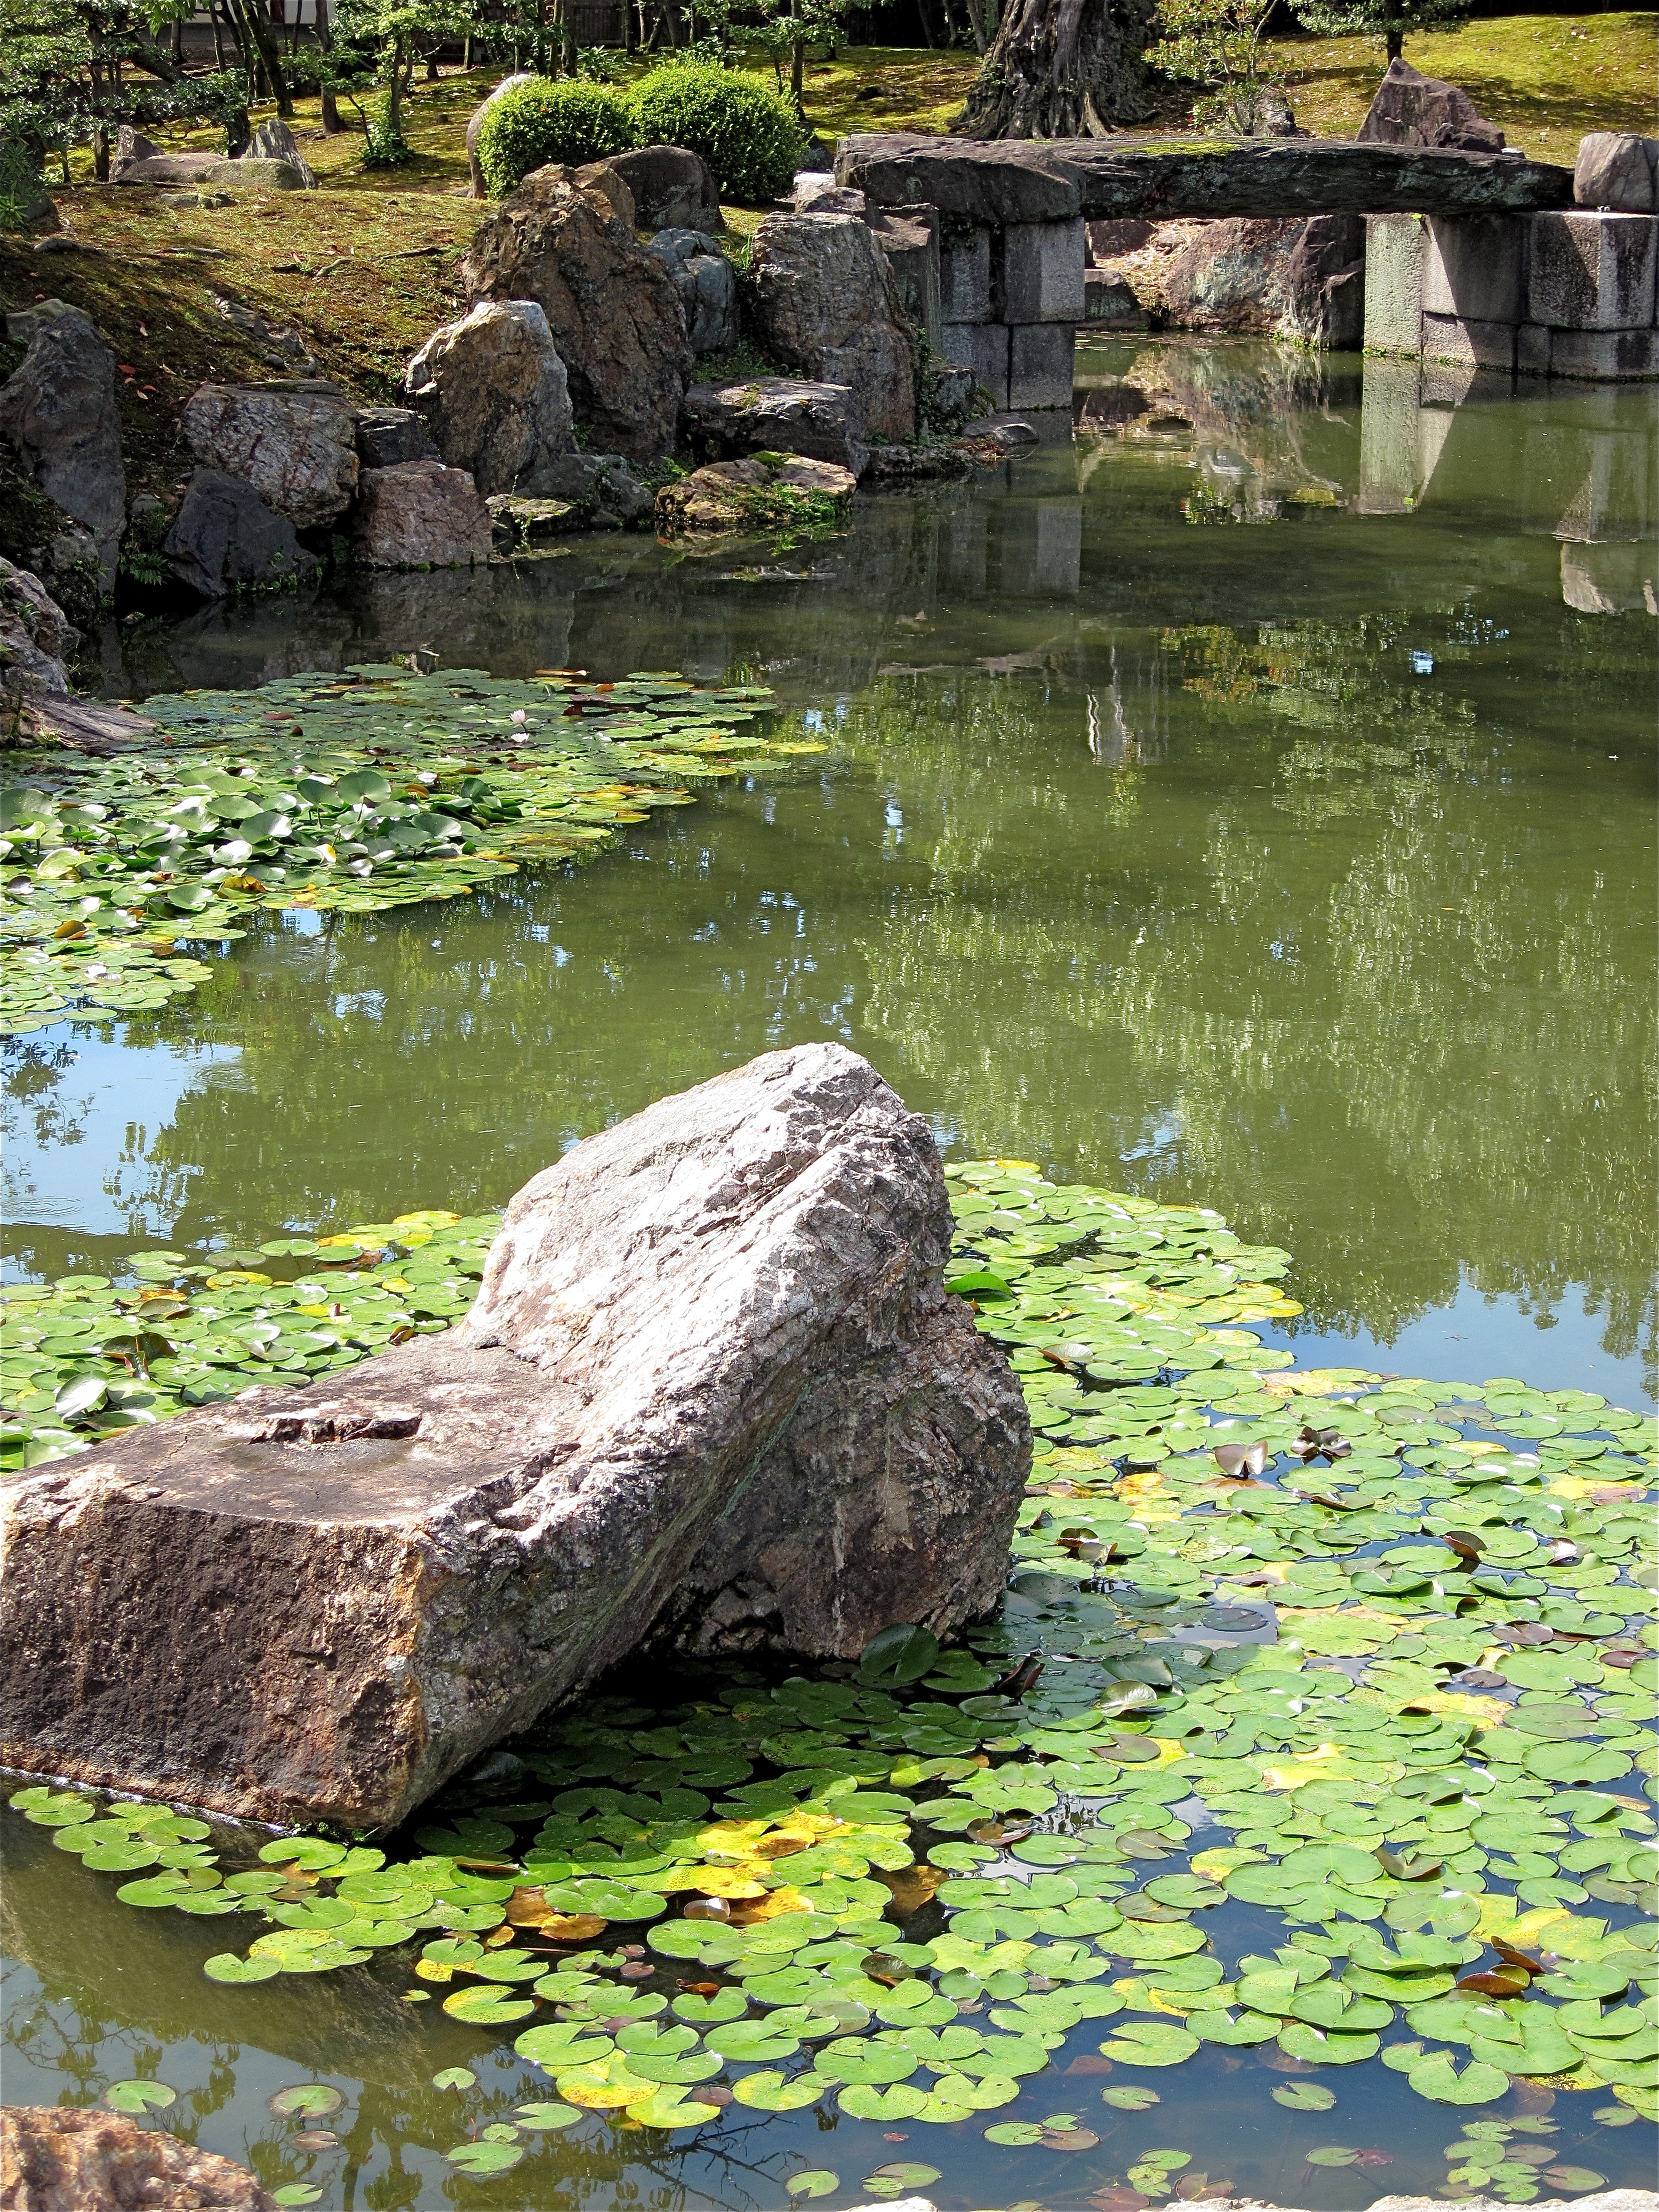
tree, water, nature, rock, wilderness, leaf, flower, river, pond, stream, green, reflection, autumn, park, botany, garden, japan, body of water, water feature, fish pond